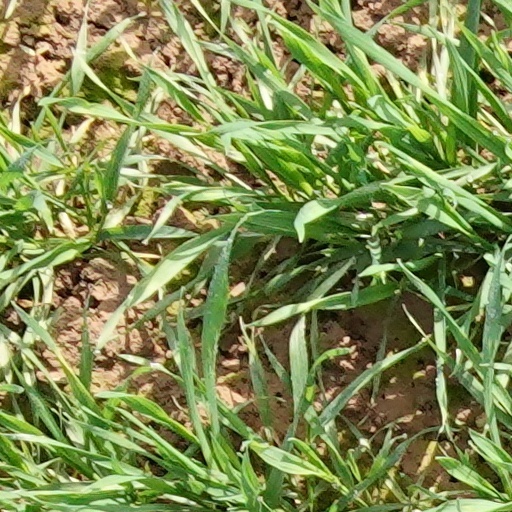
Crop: wheat